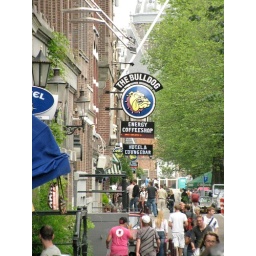
bulldog coffeeshops, cafes, etc in the red light district.